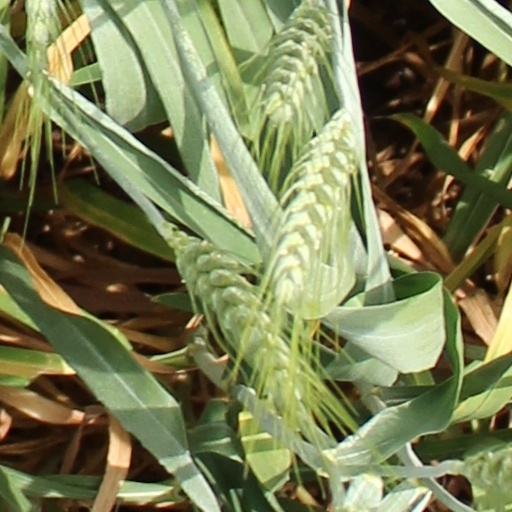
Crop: wheat